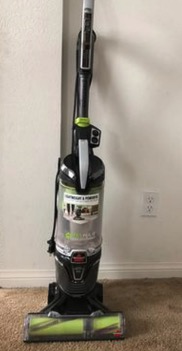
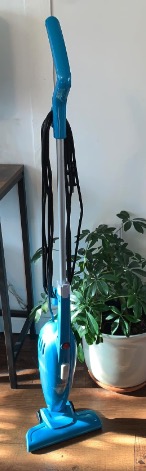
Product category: items_vacuum
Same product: no